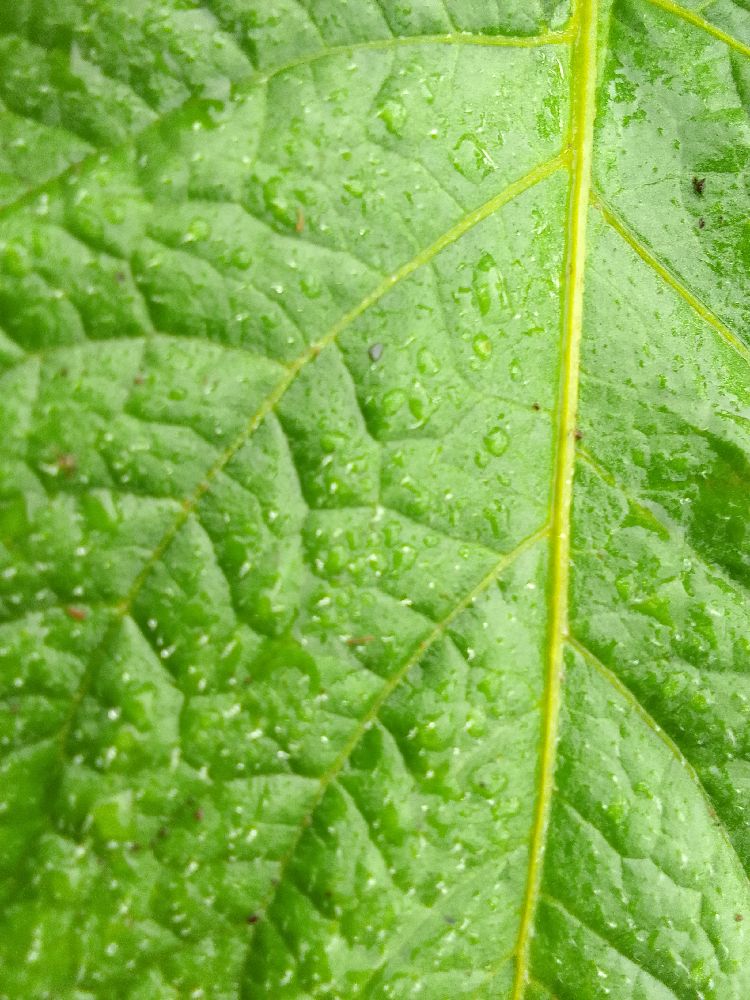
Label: Healthy